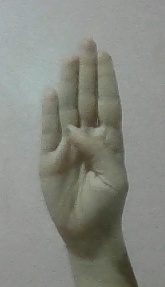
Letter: kaaf